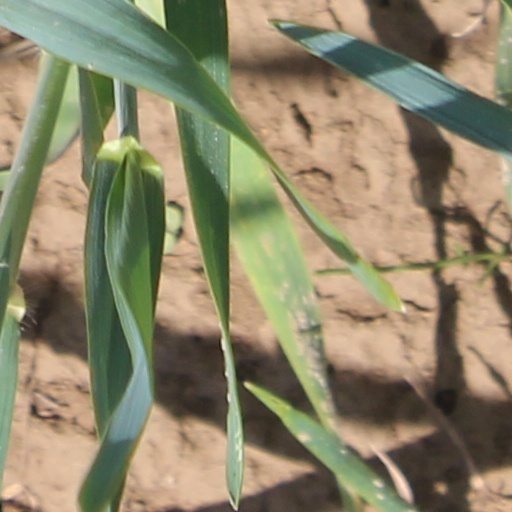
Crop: wheat